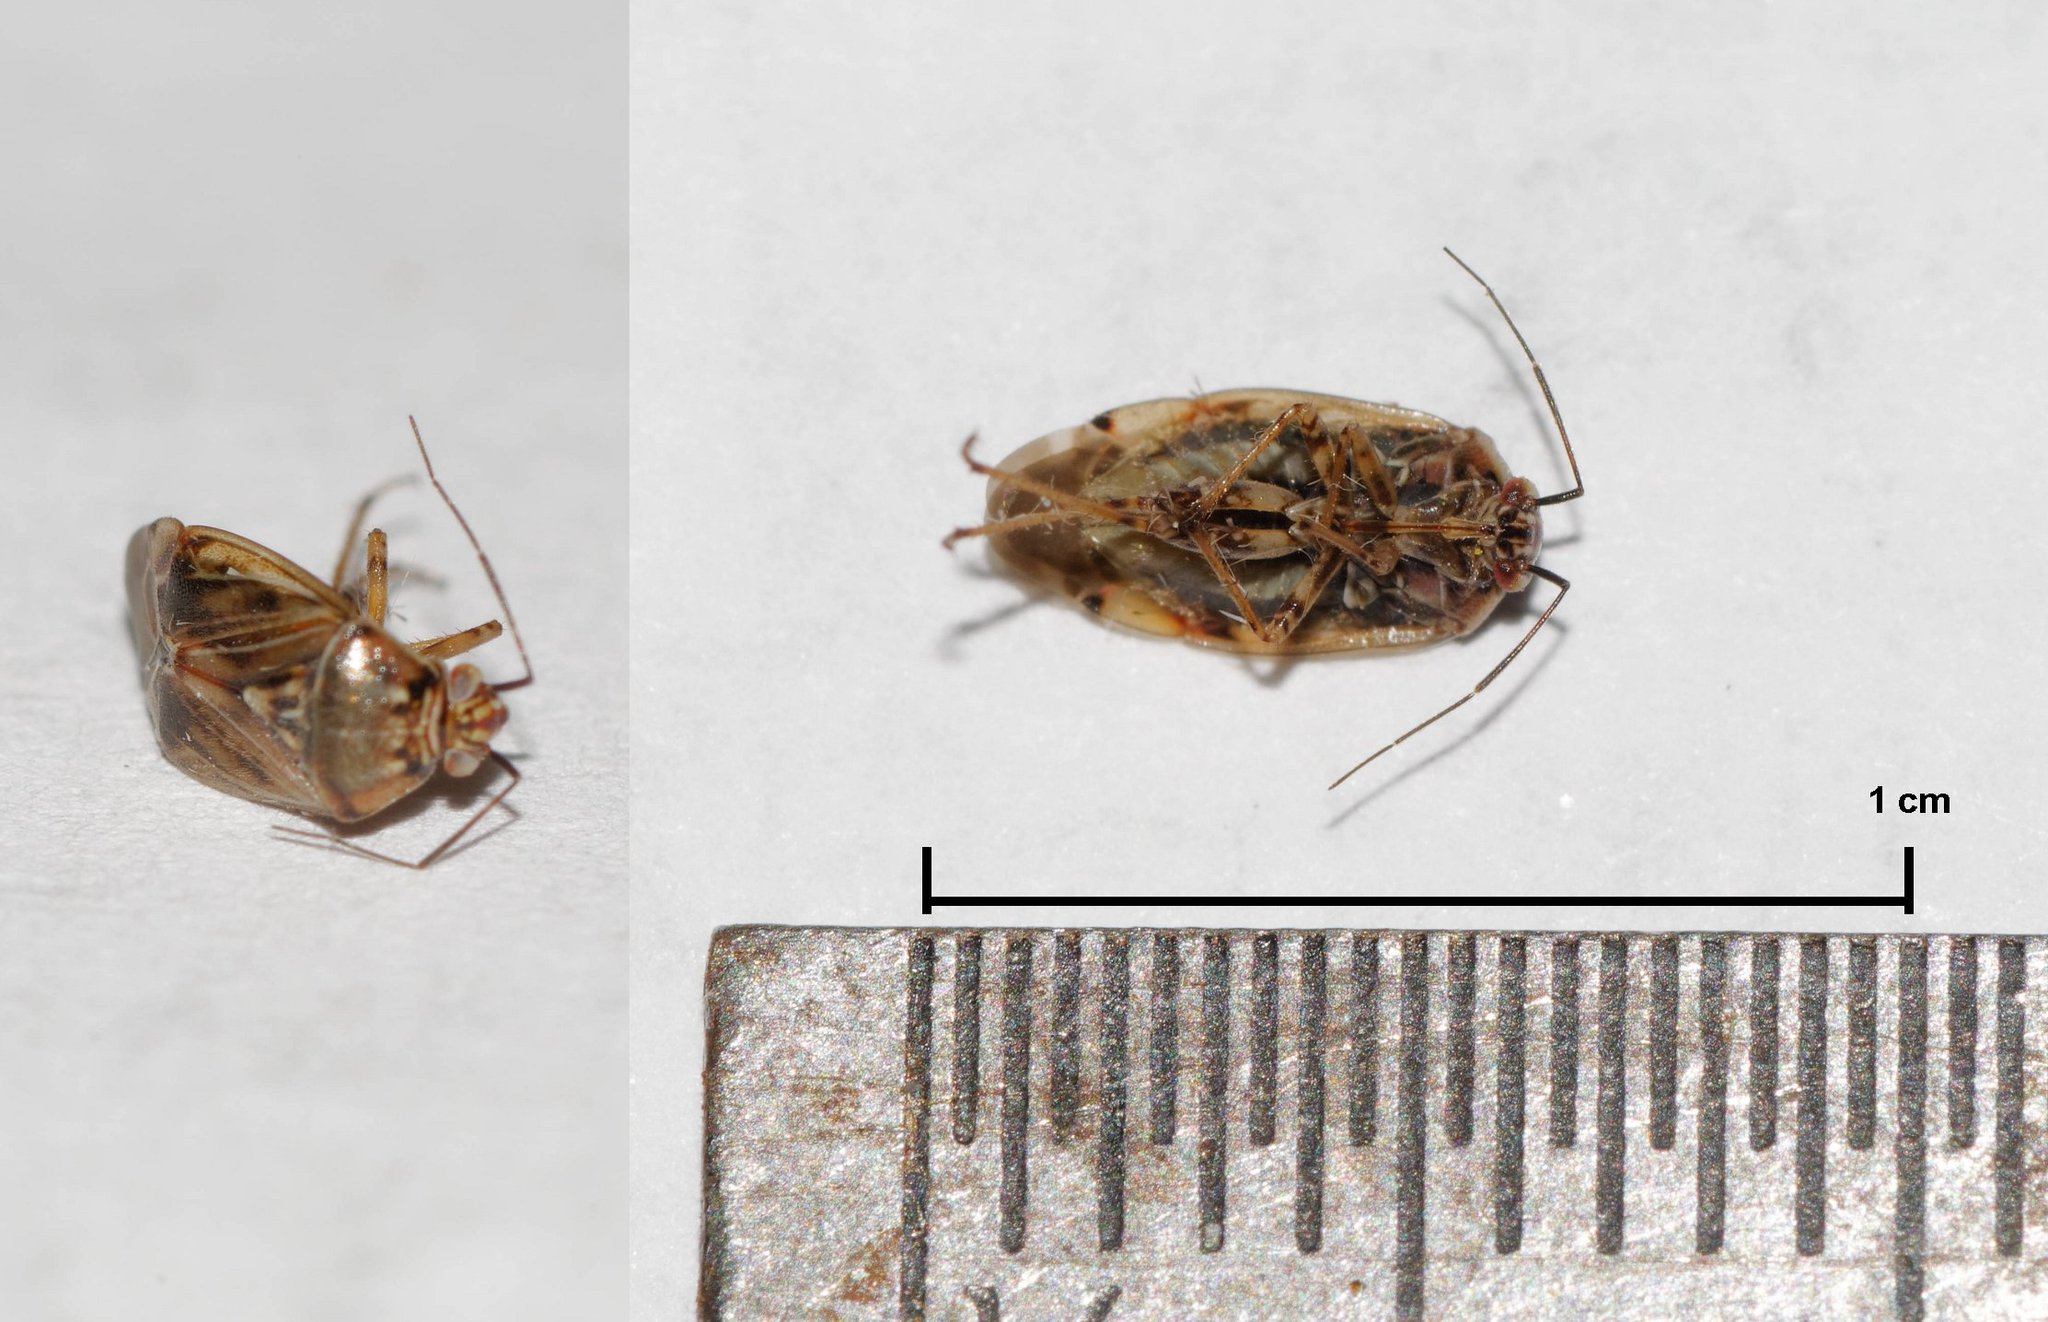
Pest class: lygus_bug